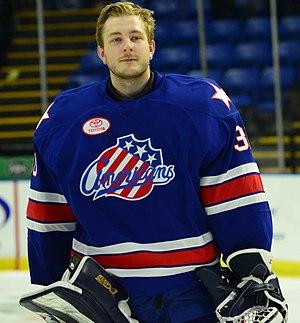
Linus Ullmark est un joueur professionnel suédois de hockey sur glace. Il évolue au poste de gardien de but.